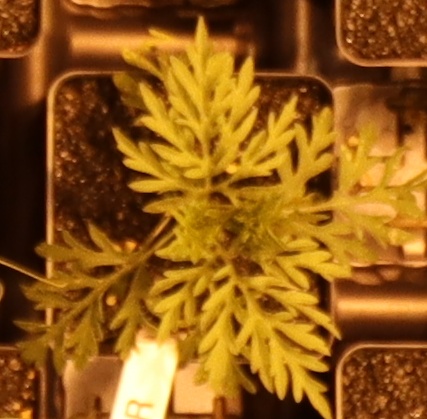
Label: Ragweed